Donnington Castle

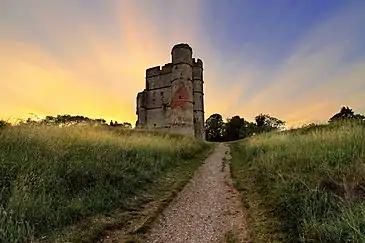
Donnington Castle 2020

The castle stayed in the Packer family until the mid 18th century, when Robert Packer married Mary Winchcombe, and the property passed into the Winchcombe family tree. From 1833 to 1881 the manor and castle was owned by Winchcombe Henry Hartley.